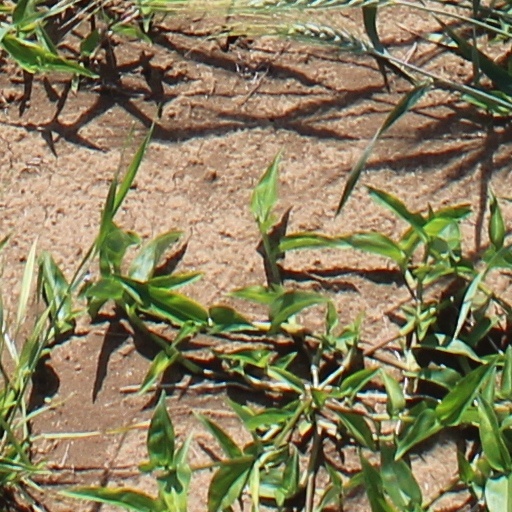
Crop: wheat